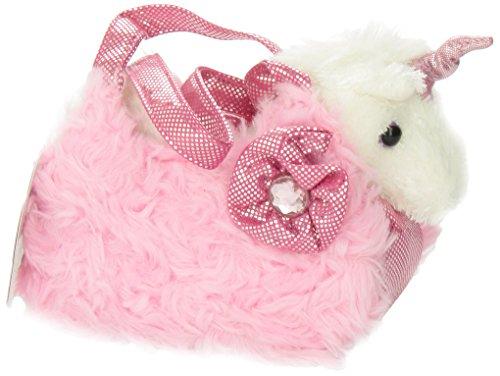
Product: Aurora World Fancy Pals Who Hoot Owl Pet Carrier
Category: Toys & Games | Stuffed Animals & Plush Toys | Plush Puppets
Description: Plush pet is removeable.
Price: $11.90
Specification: ProductDimensions:7.5x3x7inches|ItemWeight:4ounces|ShippingWeight:4ounces(Viewshippingratesandpolicies)|DomesticShipping:ItemcanbeshippedwithinU.S.|InternationalShipping:ThisitemcanbeshippedtoselectcountriesoutsideoftheU.S.LearnMore|ASIN:B005YI3I3O|Itemmodelnumber:32621|Manufacturerrecommendedage:36months-15years